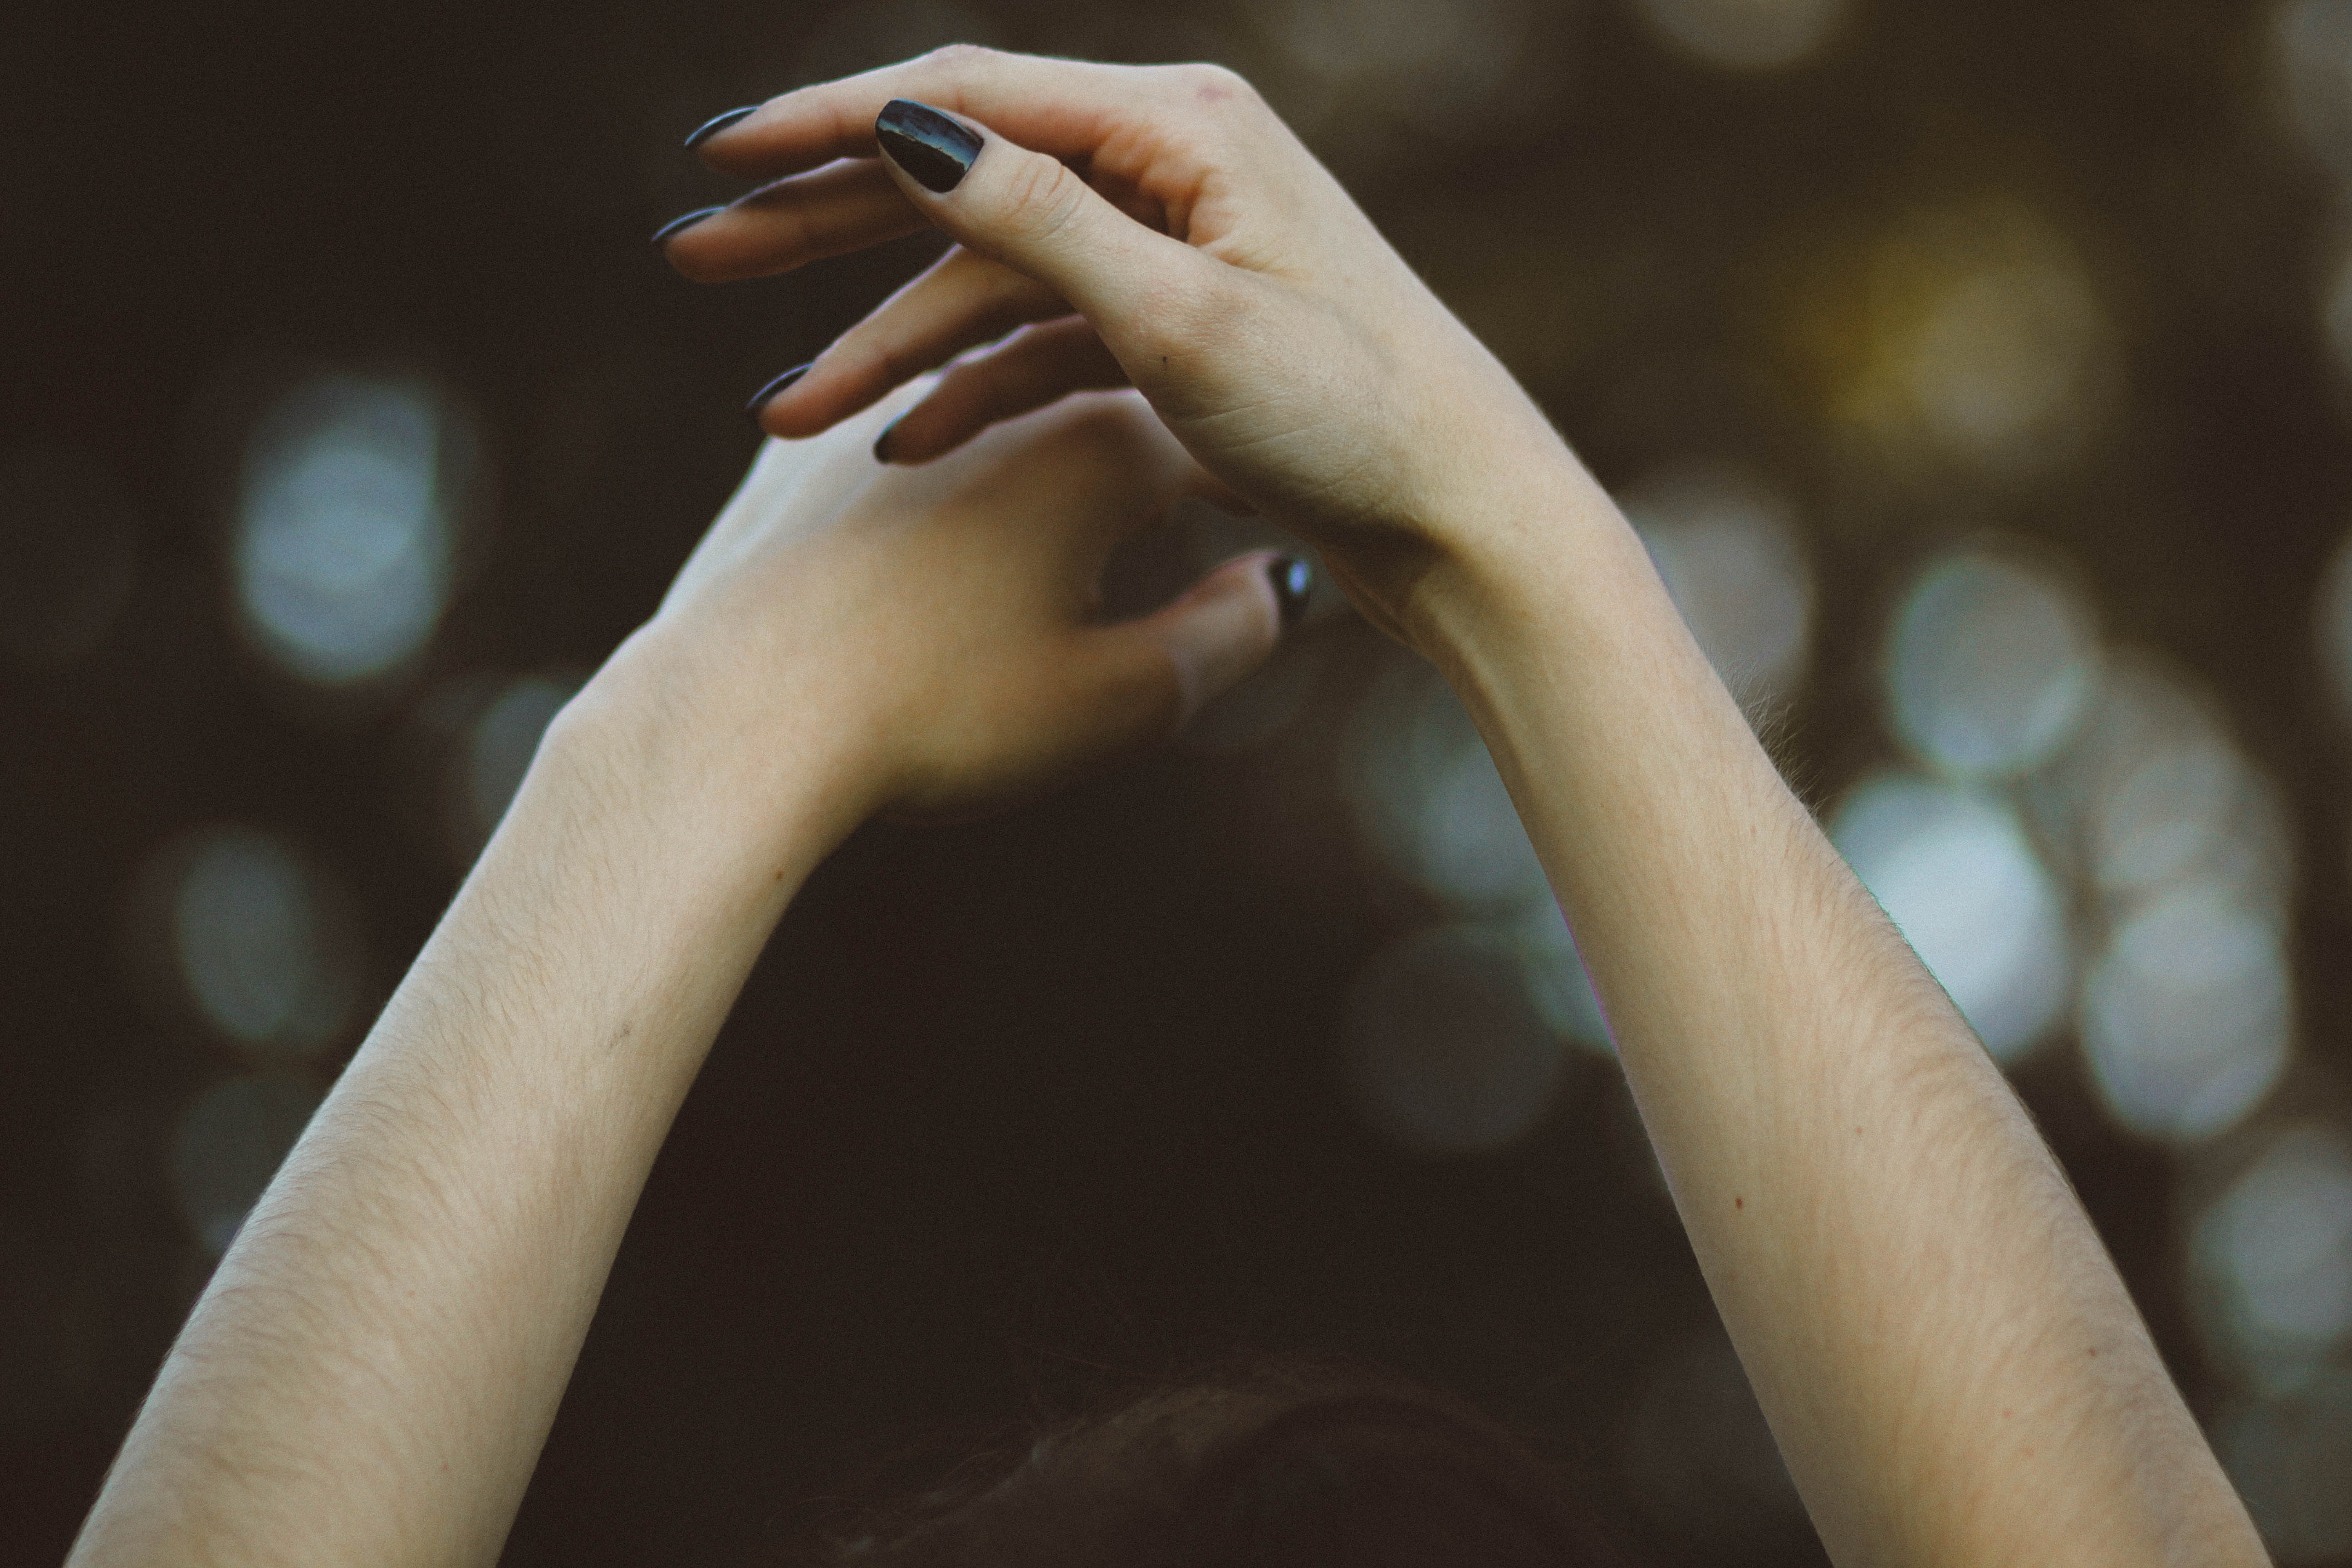
hand, photography, finger, macro, arm, close up, hands, fingers, eye, head, skin, beauty, macro photography, sense